List of ancient great powers

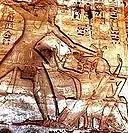
Ramesses II's sea peoples of the Great Karnak Inscription

During the Fifth Dynasty the pyramid building declined in Egypt. The Pyramid Texts, the oldest ritual texts from ancient Egypt first appeared in the late fifth Dynasty.